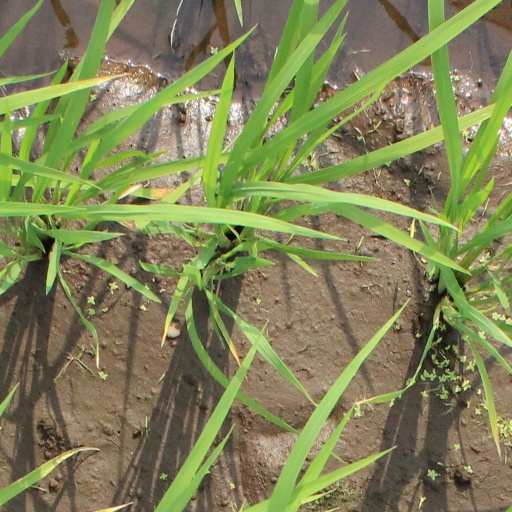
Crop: rice